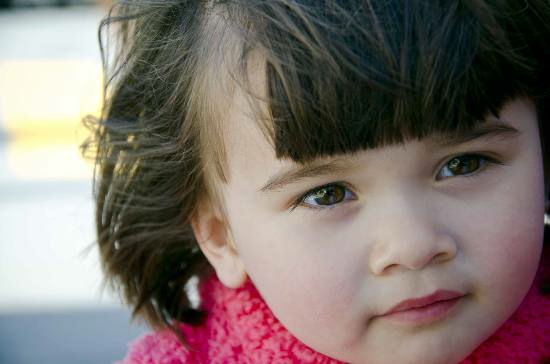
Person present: Yes